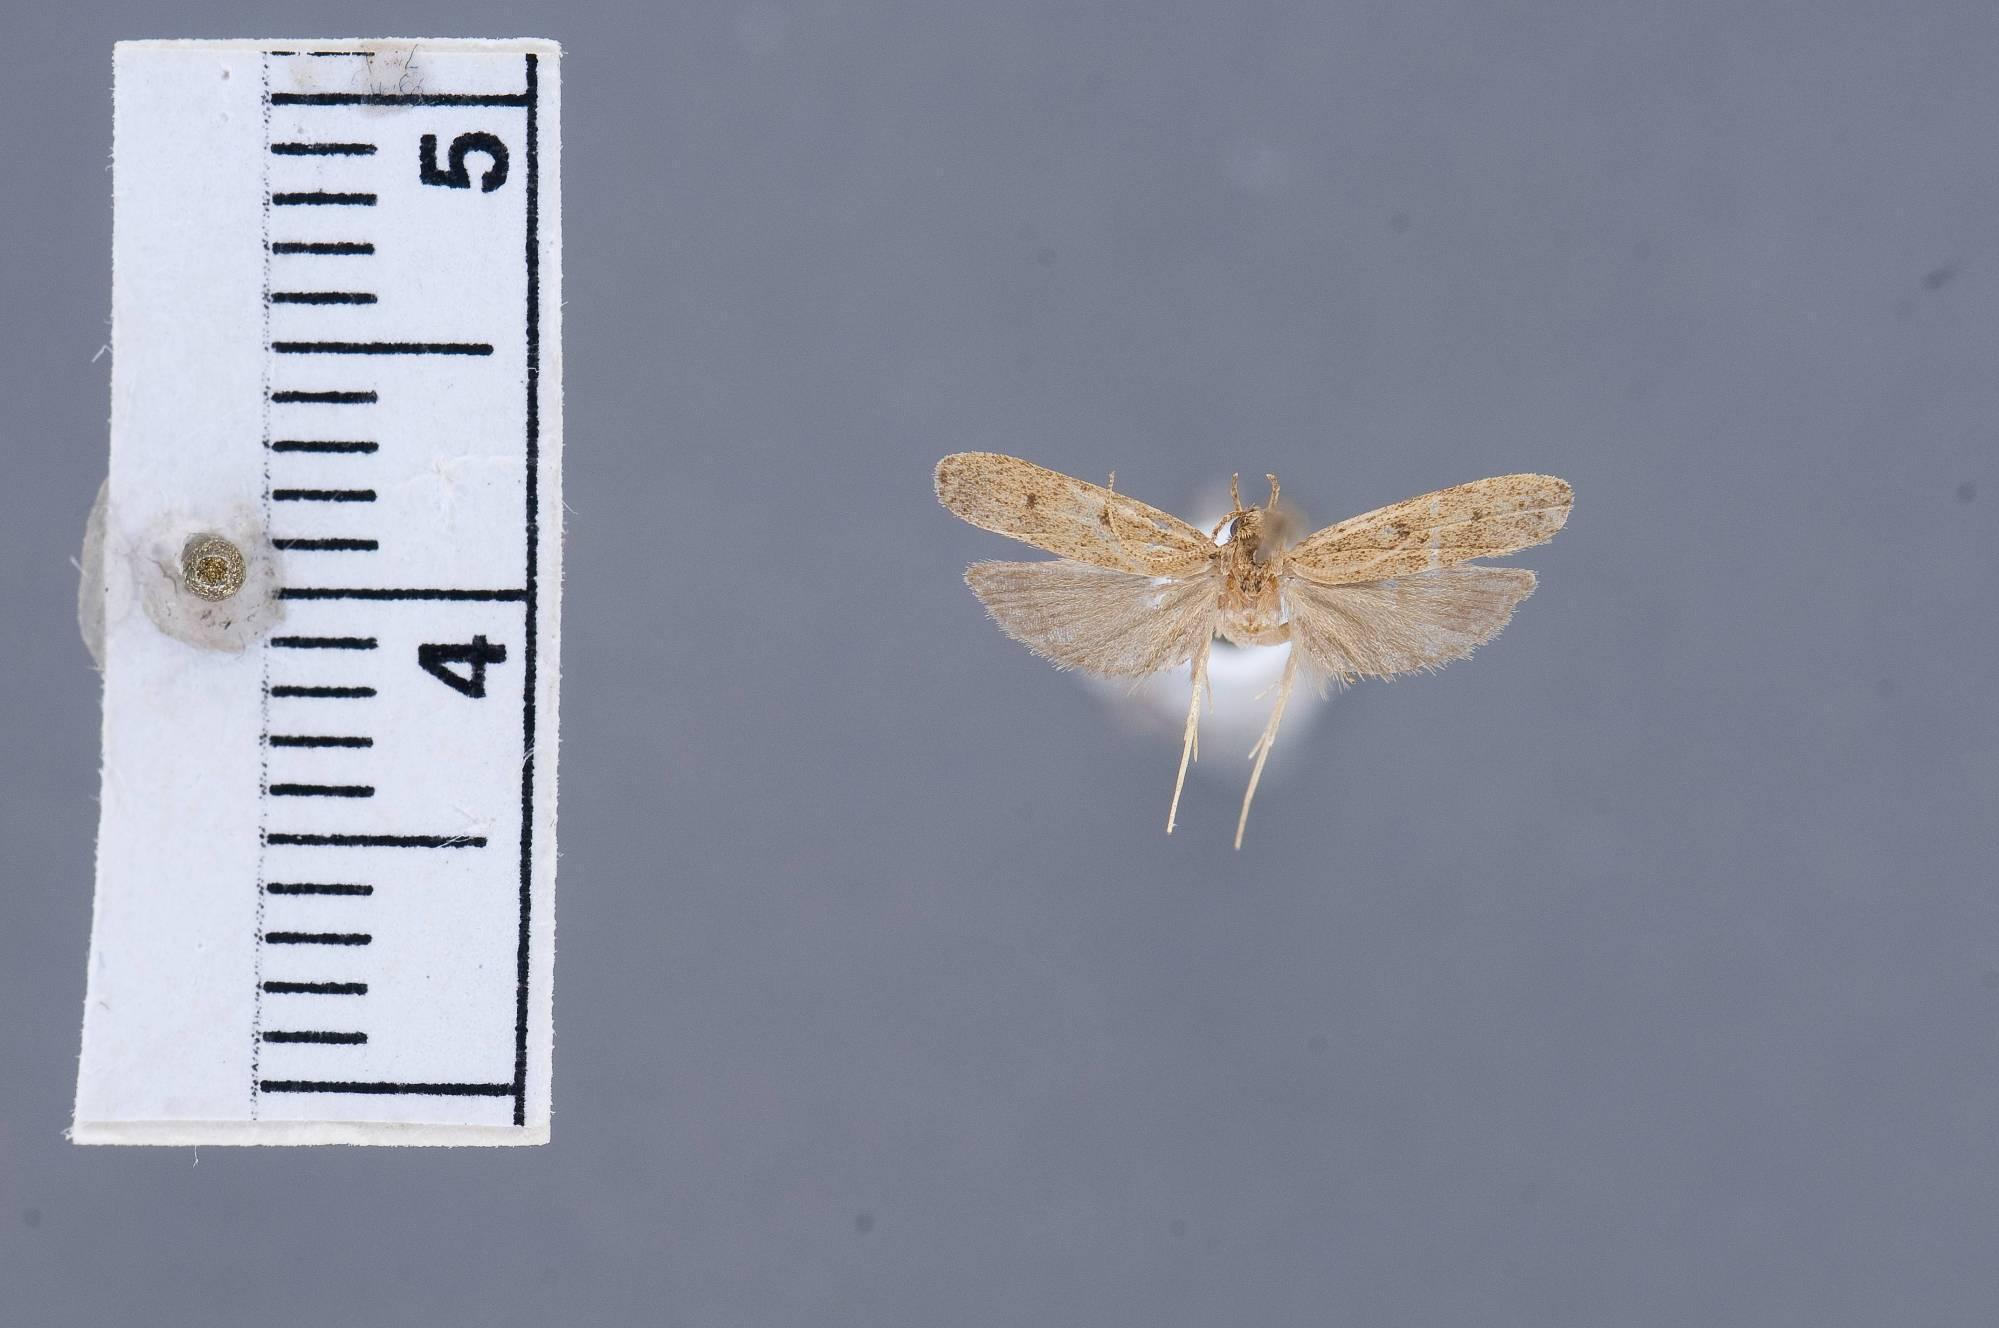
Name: Glyphidocera basipunctella
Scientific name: Glyphidocera basipunctella Adamski & Brown, 2001
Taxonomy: Animalia, Arthropoda, Insecta, Lepidoptera, Glossata, Autostichidae, Glyphidocerinae
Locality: Cerro de la Neblina, base camp, 140 m, 0°50'N, 66°9'W, Amazonas, Venezuela
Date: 24 Nov 1984 to 1 Dec 1984